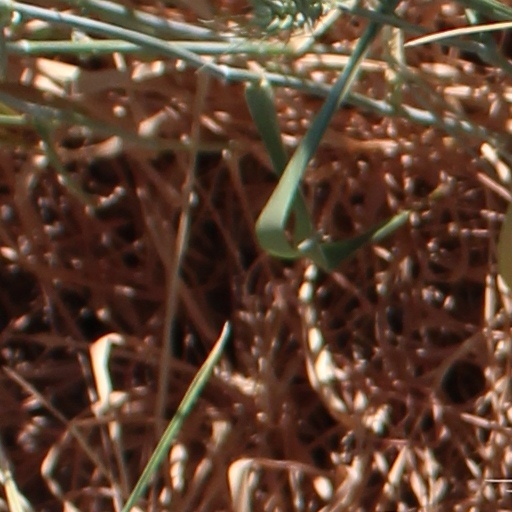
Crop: wheat